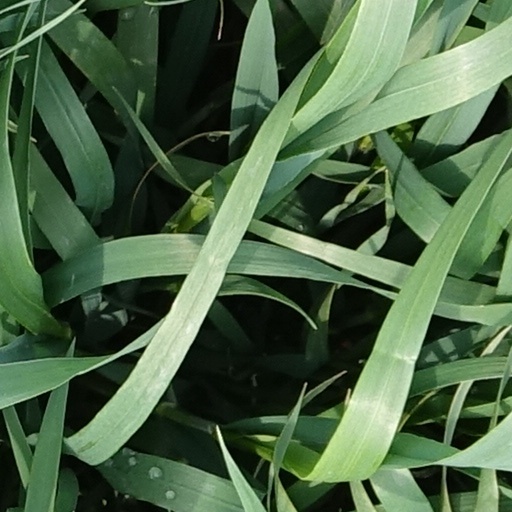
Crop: wheat